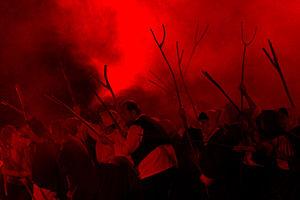
Ar Vro Bagan est une troupe de théâtre professionnelle en langue bretonne, crée en 1965, basée à Plouguerneau, dans le Léon, et dirigée par Goulc'han Kervella, auteur et metteur en scène.